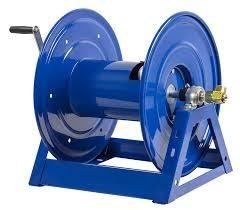
Spring Rewind Hose Reel for air/water/oil: 3/8" I.D.,25' hose, 4000 PSI, right mount, high pressure, less hose SKU: SR17L-H325
Spring Rewind Hose Reel for air/water/oil: 3/8" I.D.,25' hose, 4000 PSI, right mount, high pressure, less hose
Brand: onlinehose
Category: Hardware > Hardware Accessories > Tool Storage & Organization > Garden Hose Storage > Hose Reels